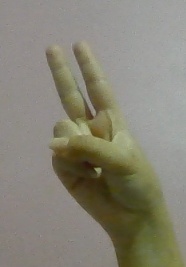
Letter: taa